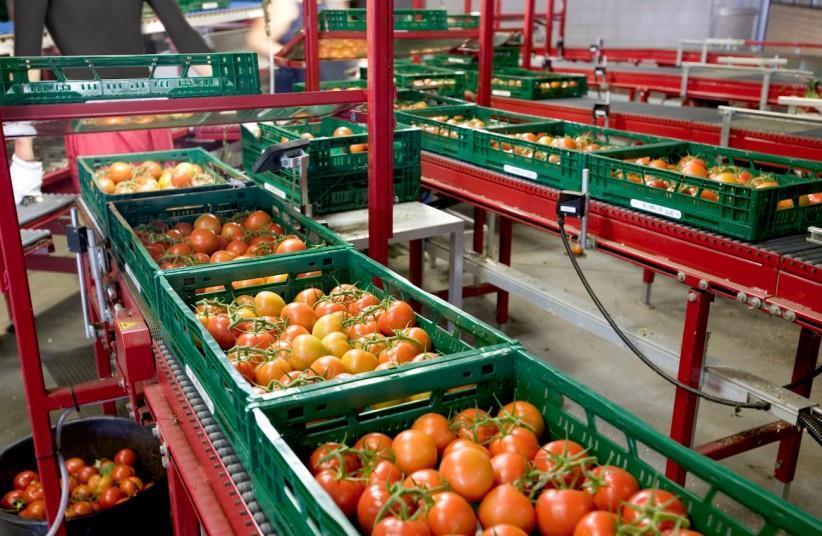
Zao la nyanya za rangi nyekundu zikiwa zimehifadhiwa katika makreti yaliyopangwa juu ya mitambo au mashine za chuma , zinazotumika kuchakata nyanya hizo na kuzibadilisha kuwa kwenye mfumo wa kimiminika, zikihifadhiwa kwenye paketi au makopo.